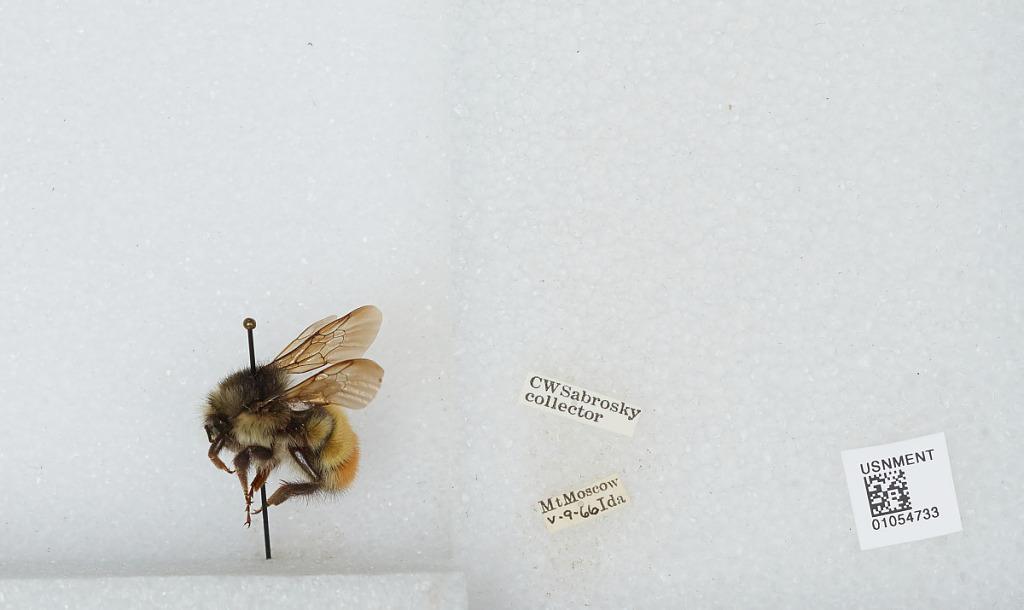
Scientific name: Bombus sp.
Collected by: C. Sabrosky
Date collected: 1966-5-9
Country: United States
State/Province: Idaho
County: Latah
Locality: Mount Moscow
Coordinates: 46.8033, -116.869